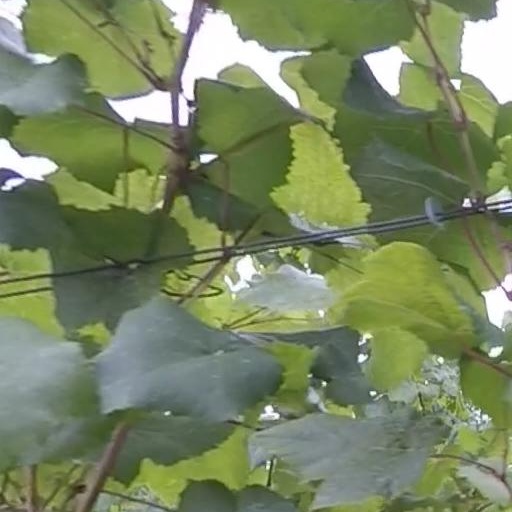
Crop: grape